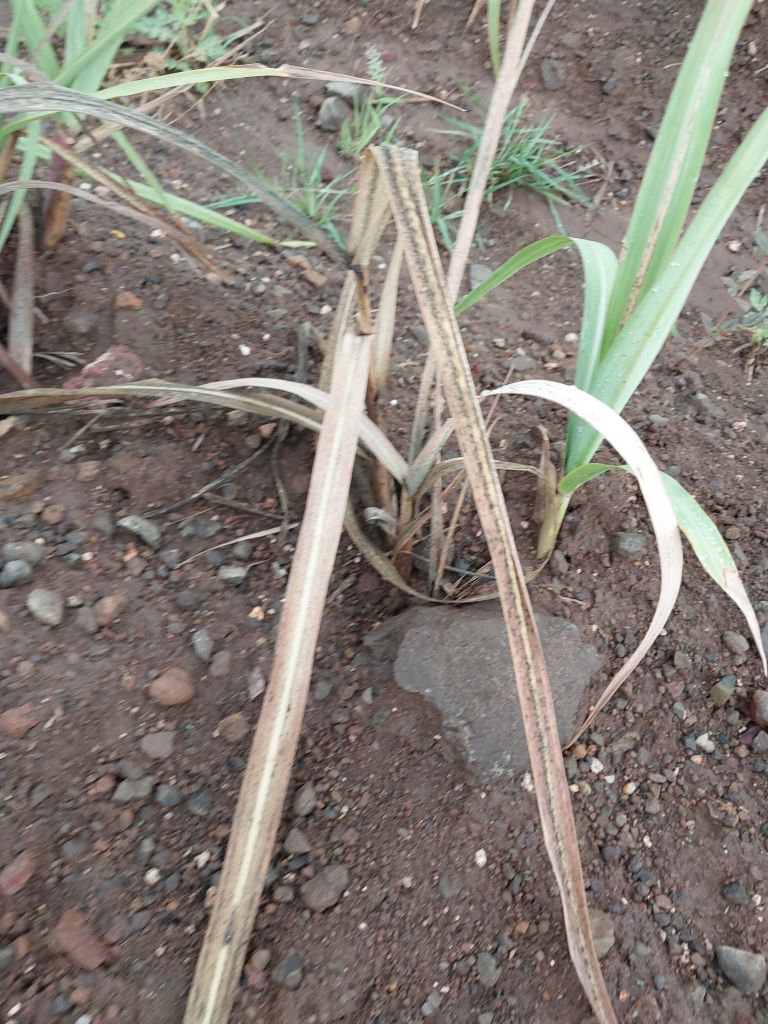
Label: Sett Rot